Borna, Leipzig

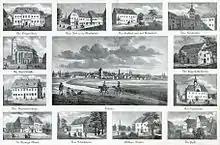
Borna and its buildings 1840

Since the early 19th century the landscape around Borna has been shaped by open-cast mining of brown coal (lignite) with an apex in the 1980s. For the last 20 years there have been huge efforts to revegetate this landscape e. g. by flooding opencast pits and creating new lakes as well as planting thousands of trees.